Davy Crockett

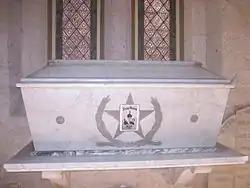
A coffin in the San Fernando Cathedral purports to hold the ashes of the Alamo defenders. However, historians believe it more probable that the ashes were buried near the Alamo.

By December 1834, Crockett was writing to friends about moving to Texas if Jackson's chosen successor Martin Van Buren was elected president. The next year, he discussed with his friend Benjamin McCulloch raising a company of volunteers to take to Texas in the expectation that a revolution was imminent. His departure to Texas was delayed by a court appearance in the last week of October as co-executor of his deceased father-in-law's estate; he finally left his home near Rutherford in West Tennessee with three other men on November 1, 1835, to explore Texas. His youngest child Matilda later wrote that she distinctly remembered the last time that she saw her father: